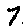
Label: 7